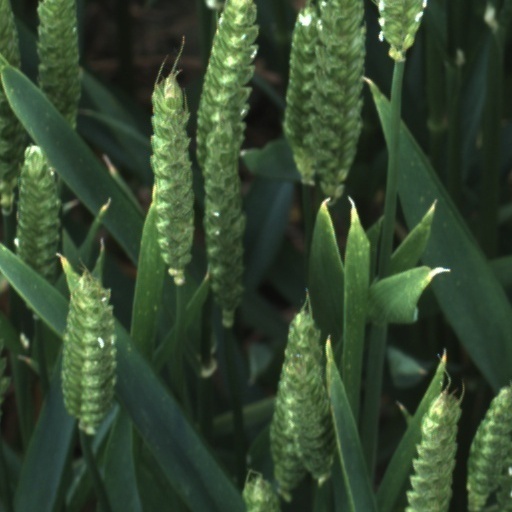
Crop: wheat